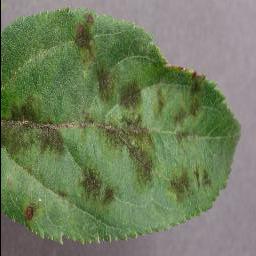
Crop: apple
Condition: scab